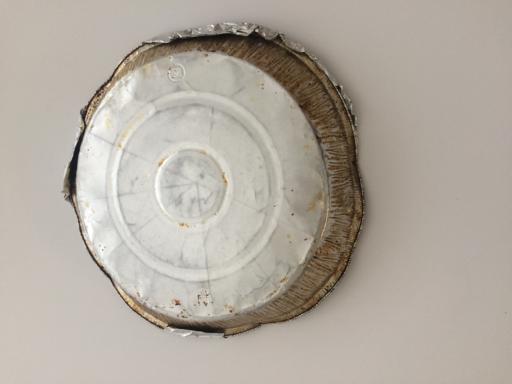
Label: metal